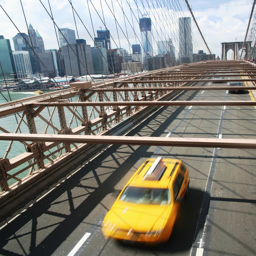
late gothic revival structure offers great views